Theodosia Trollope

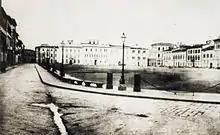
The "Piazza Maria Antonia" in 1860 when the Trollopes lived there

Trollope and her family went on a trip to Florence in 1844. Her father published his Dante translation in 1846. Whilst she was a guest of Fanny Trollope, she met and married Fanny's son Thomas Adolphus Trollope (brother of the writer Anthony Trollope).